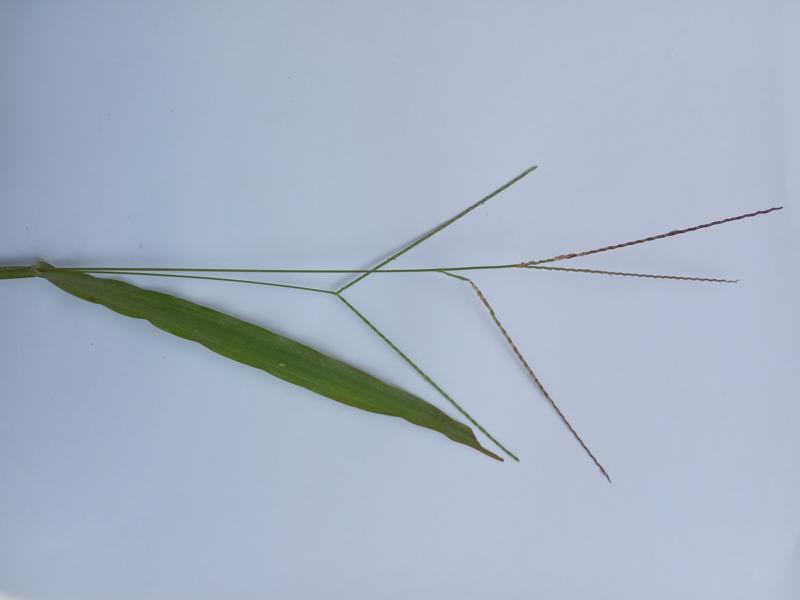
Weed species: Paspalum scrobiculatum